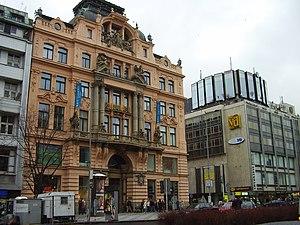
La place Venceslas est, au cœur de la ville, une des places principales de Prague, en République tchèque. Il s'agit d'une ancienne place, appelée autrefois le Marché aux chevaux. Sa surface de 41400m² est exceptionnelle pour le Moyen Âge. Elle prendra son actuel nom de « place Venceslas » en 1848. Elle est dédiée au saint patron du pays, Venceslas Iᵉʳ de Bohême dont la statue équestre domine le haut de la place.